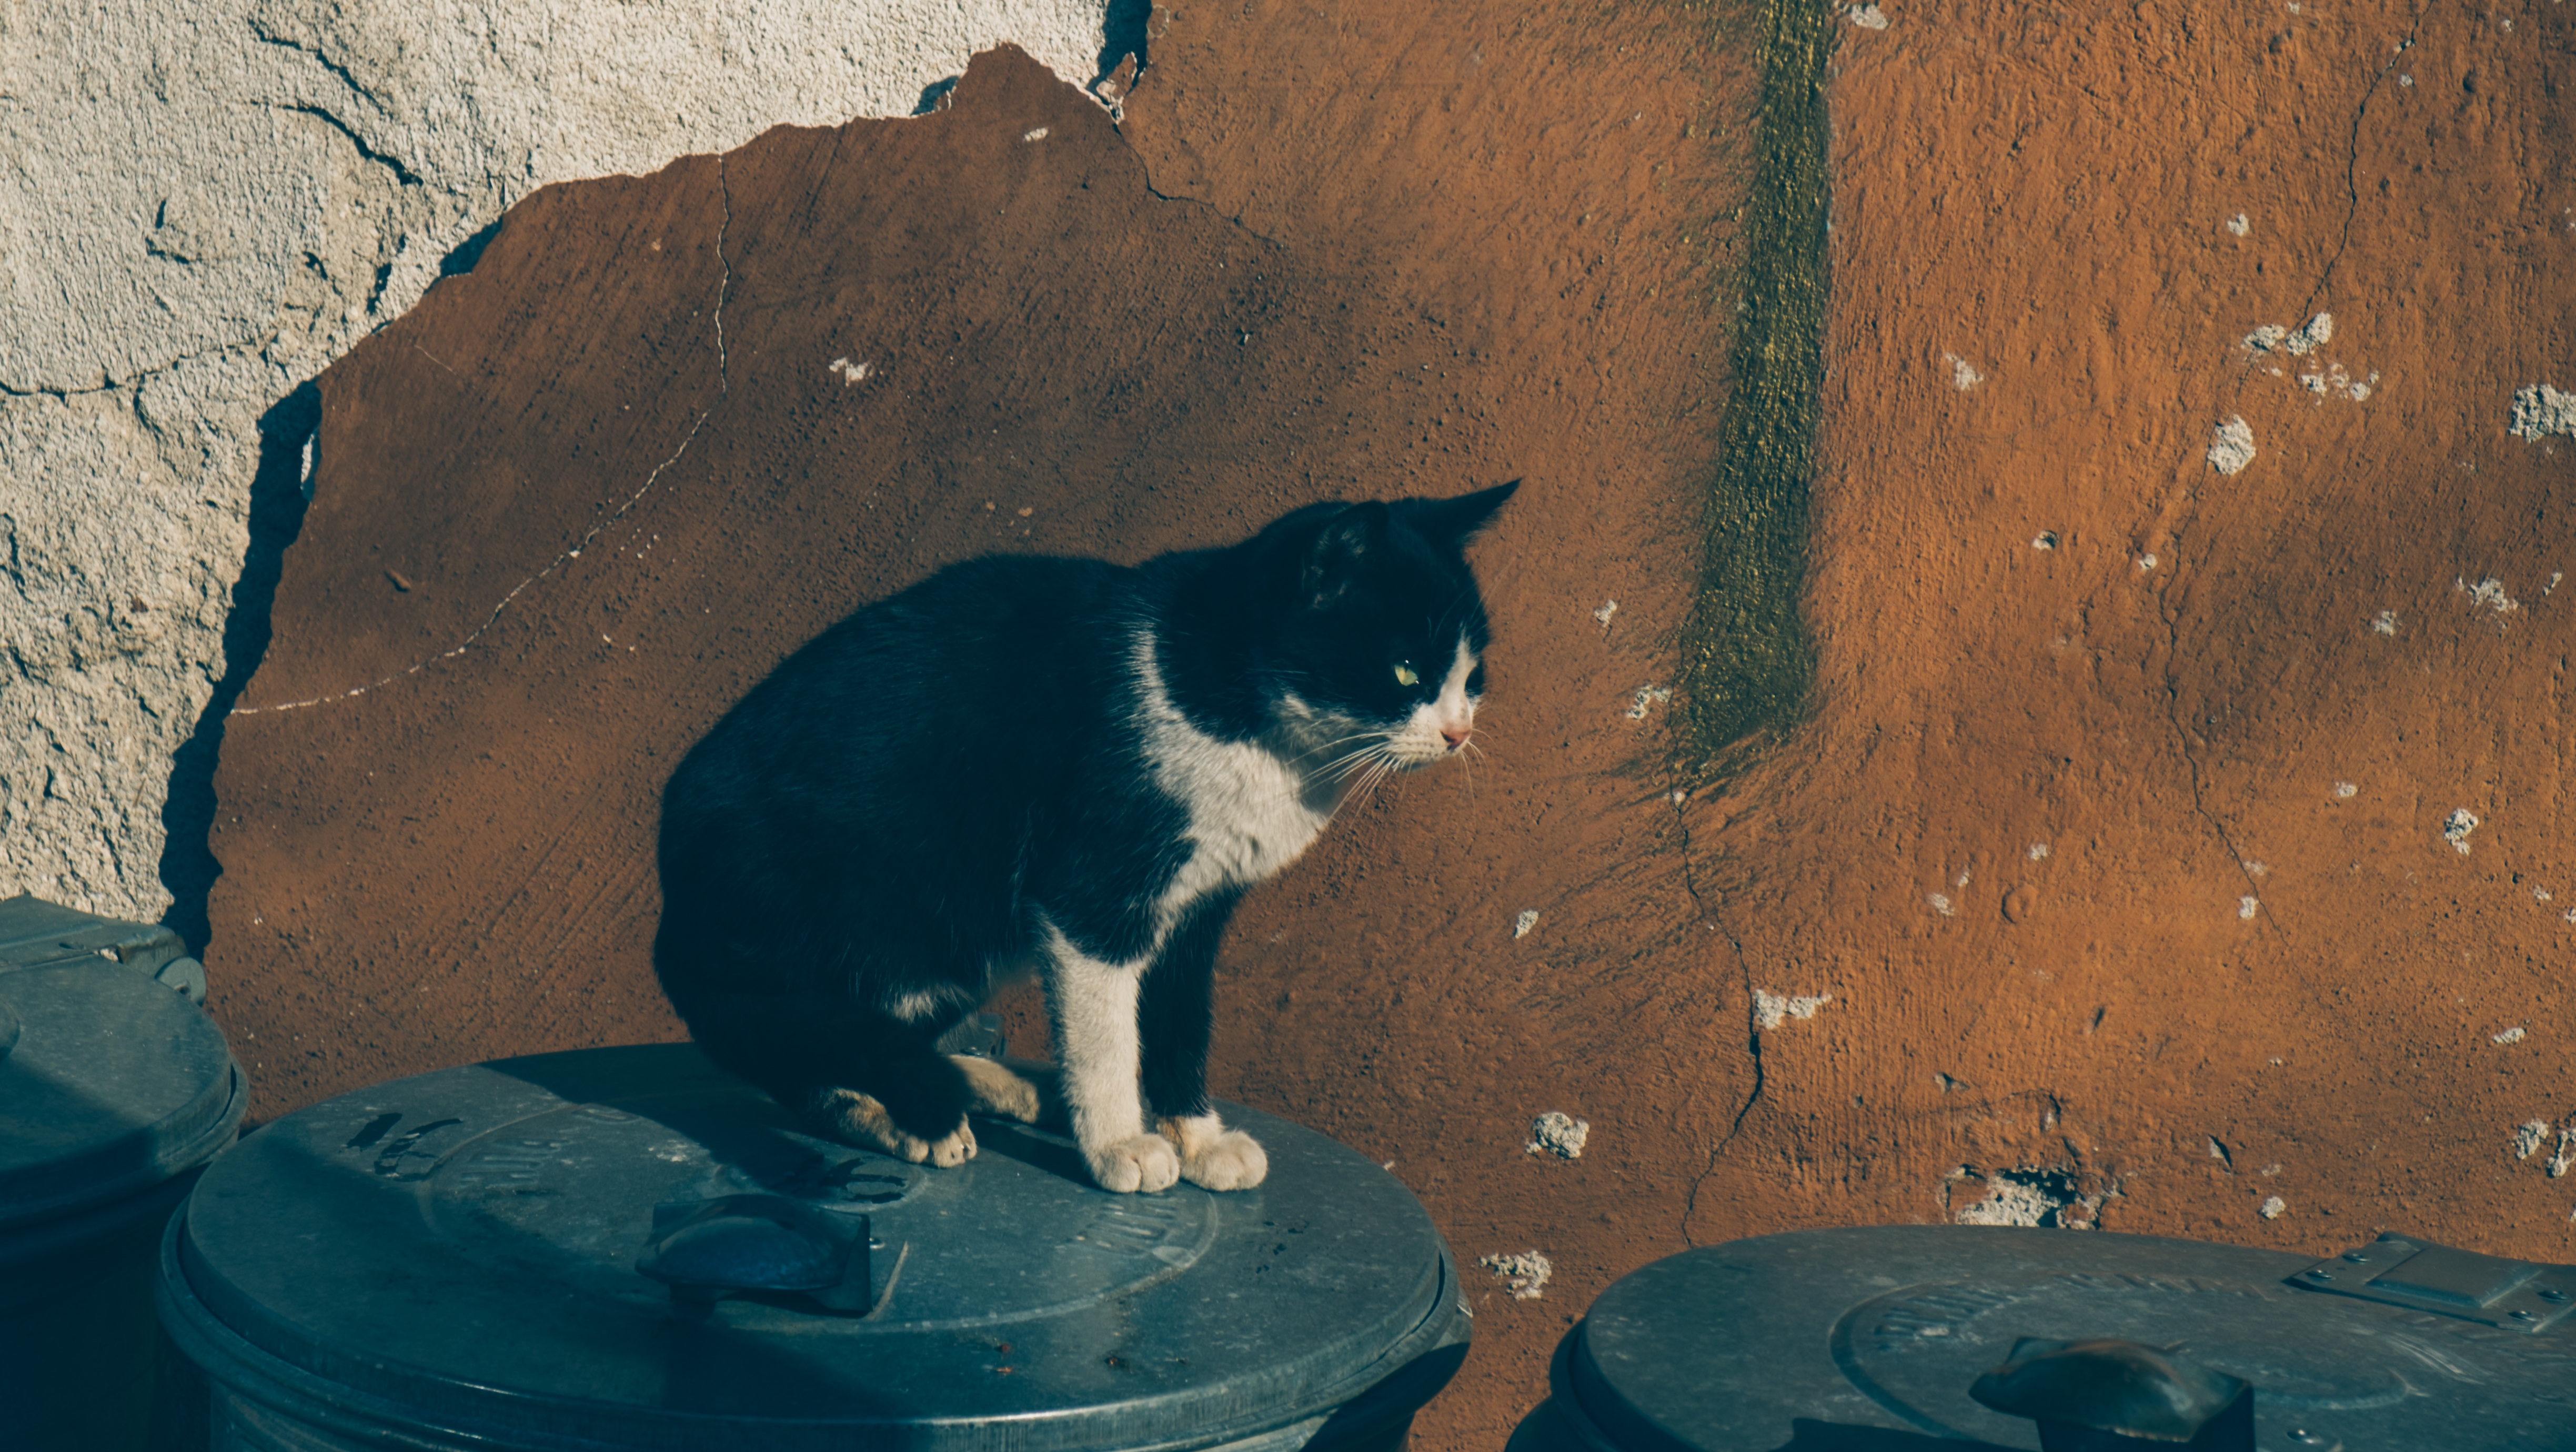
cat, color, mammal, blue, small to medium sized cats, cat like mammal